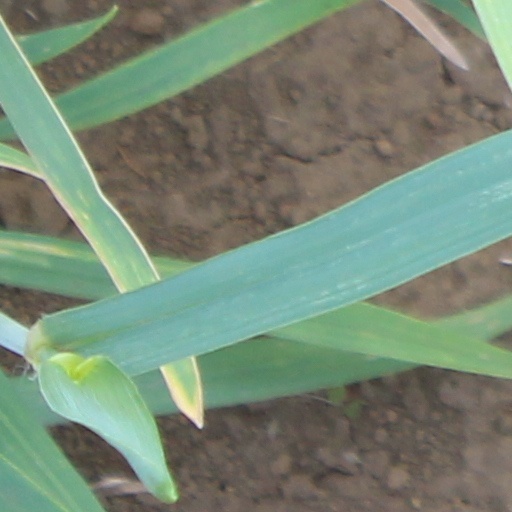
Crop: wheat